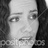
Emotion: sad